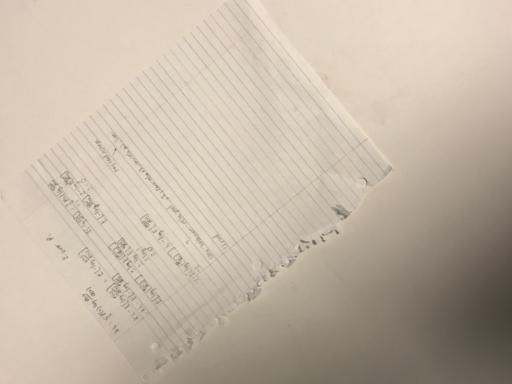
Waste category: paper